Robert II of France

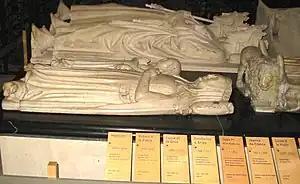
Effigies of Robert II (middle) and Constance of Arles (front) at Saint Denis Basilica.

Since early in her marriage, Constance often placed herself at the center of many intrigues to preserve a preponderant place in the Frankish court. Rodolfus Glaber rightly emphasized that the Queen was "in control of her husband". For contemporaries, a woman who led her husband implied an abnormal situation. It all started at the beginning of the year 1008, a day when the King and his faithful Count palatine Hugh of Beauvais were hunting in the forest of Orléans. Suddenly, twelve armed men appeared and threw themselves on Hugh before killing him under the eyes of the king. The crime was ordered by Count Fulk III of Anjou, and with all probability supported by the Queen. Robert II, exasperated by his wife after six or seven years of marriage (c. 1009–1010), went personally to Rome accompanied by Angilramme (a monk from Saint-Riquier) and Bertha de Burgundy. His plan was to obtain from Pope Sergius IV an annulment from his marriage with Constance and to remarry Bertha, whom Robert II still loved deeply, under the grounds of Constance's participation in the murder of Hugh of Beauvais. Odorannus, a Benedictine monk from the Abbey of Saint-Pierre-le-Vif in Sens, explains in his writings that during her husband's journey to Rome, Constance withdrew in distress to her dominions at Theil. According to him, Saint Savinian would have appeared to him and secured that the royal marriage would be preserved; three days later, Robert II was back, definitively abandoning Bertha.